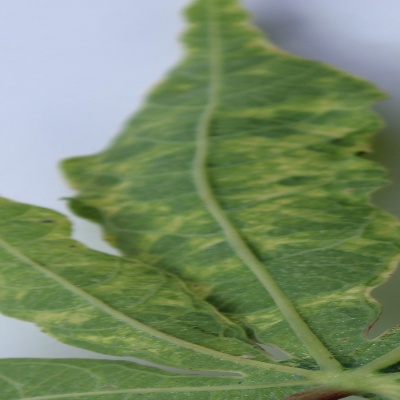
Crop: Cassava
Condition: mosaic